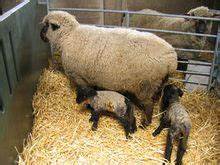
Label: sheep